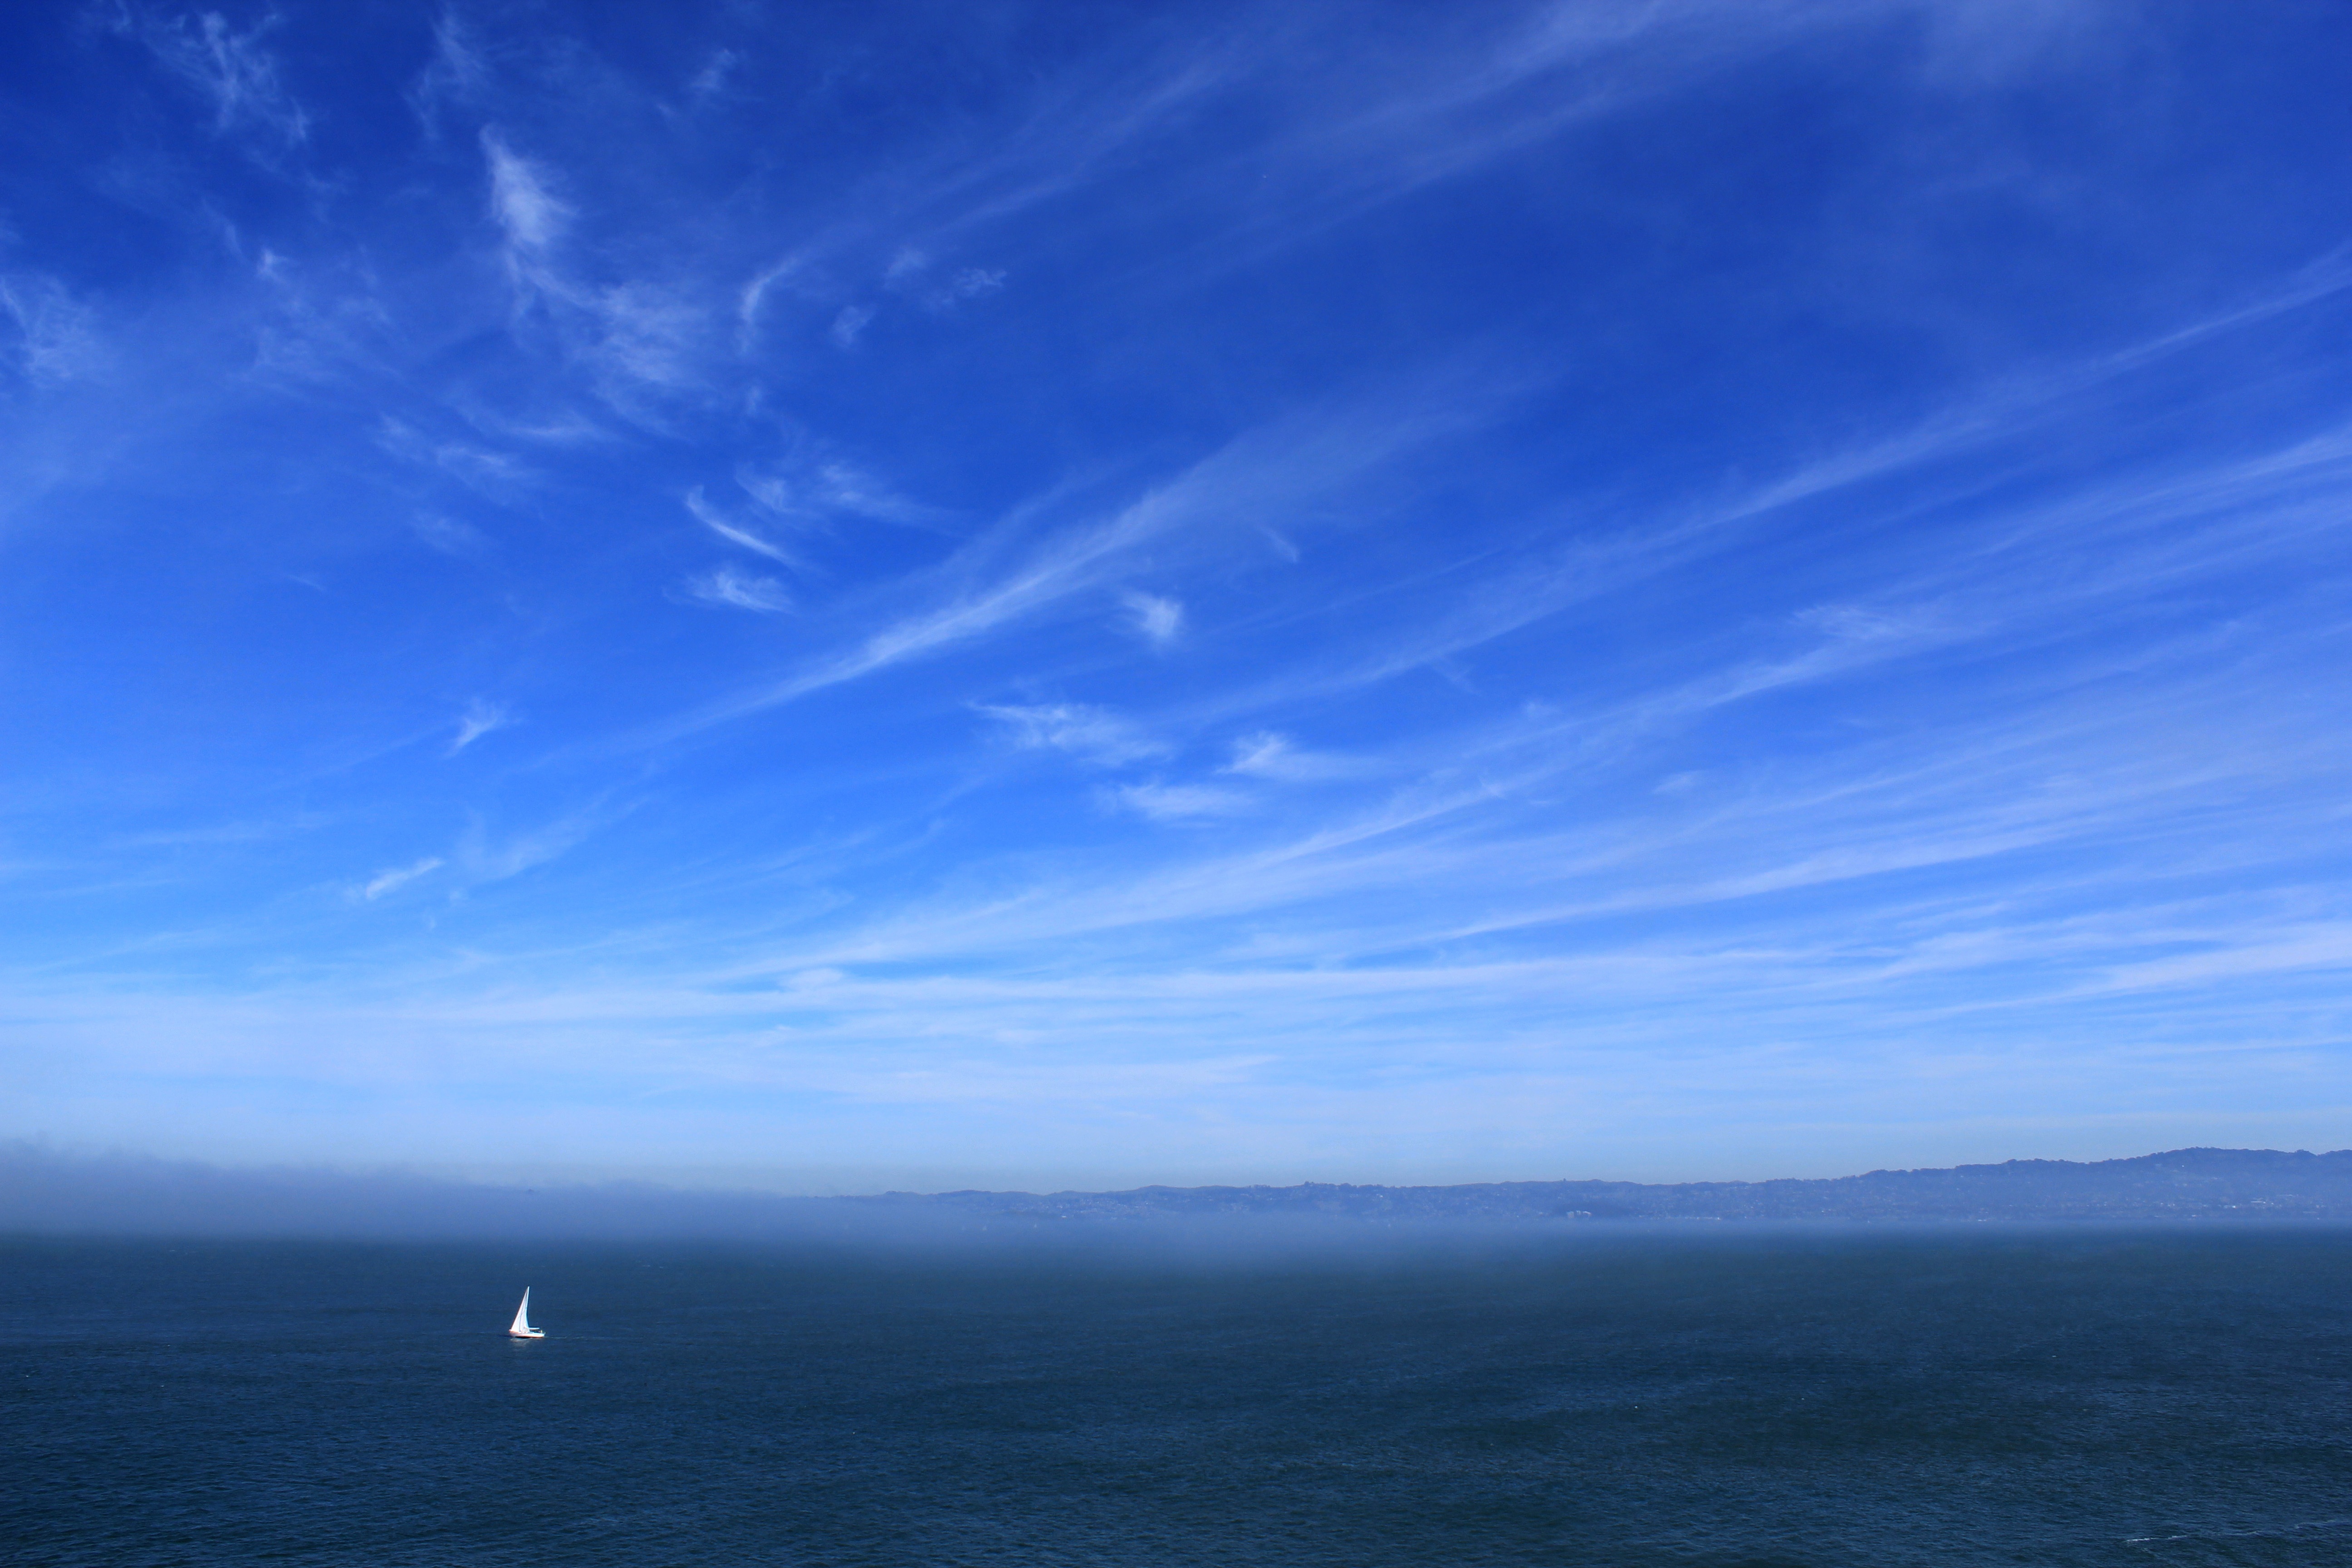
sea, coast, water, ocean, horizon, cloud, sky, sunrise, boat, sunlight, wave, dawn, atmosphere, dusk, bay, blue, waves, boating, atmosphere of earth, wind wave